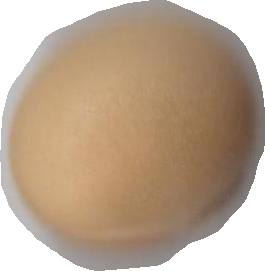
Variety: Grobogan